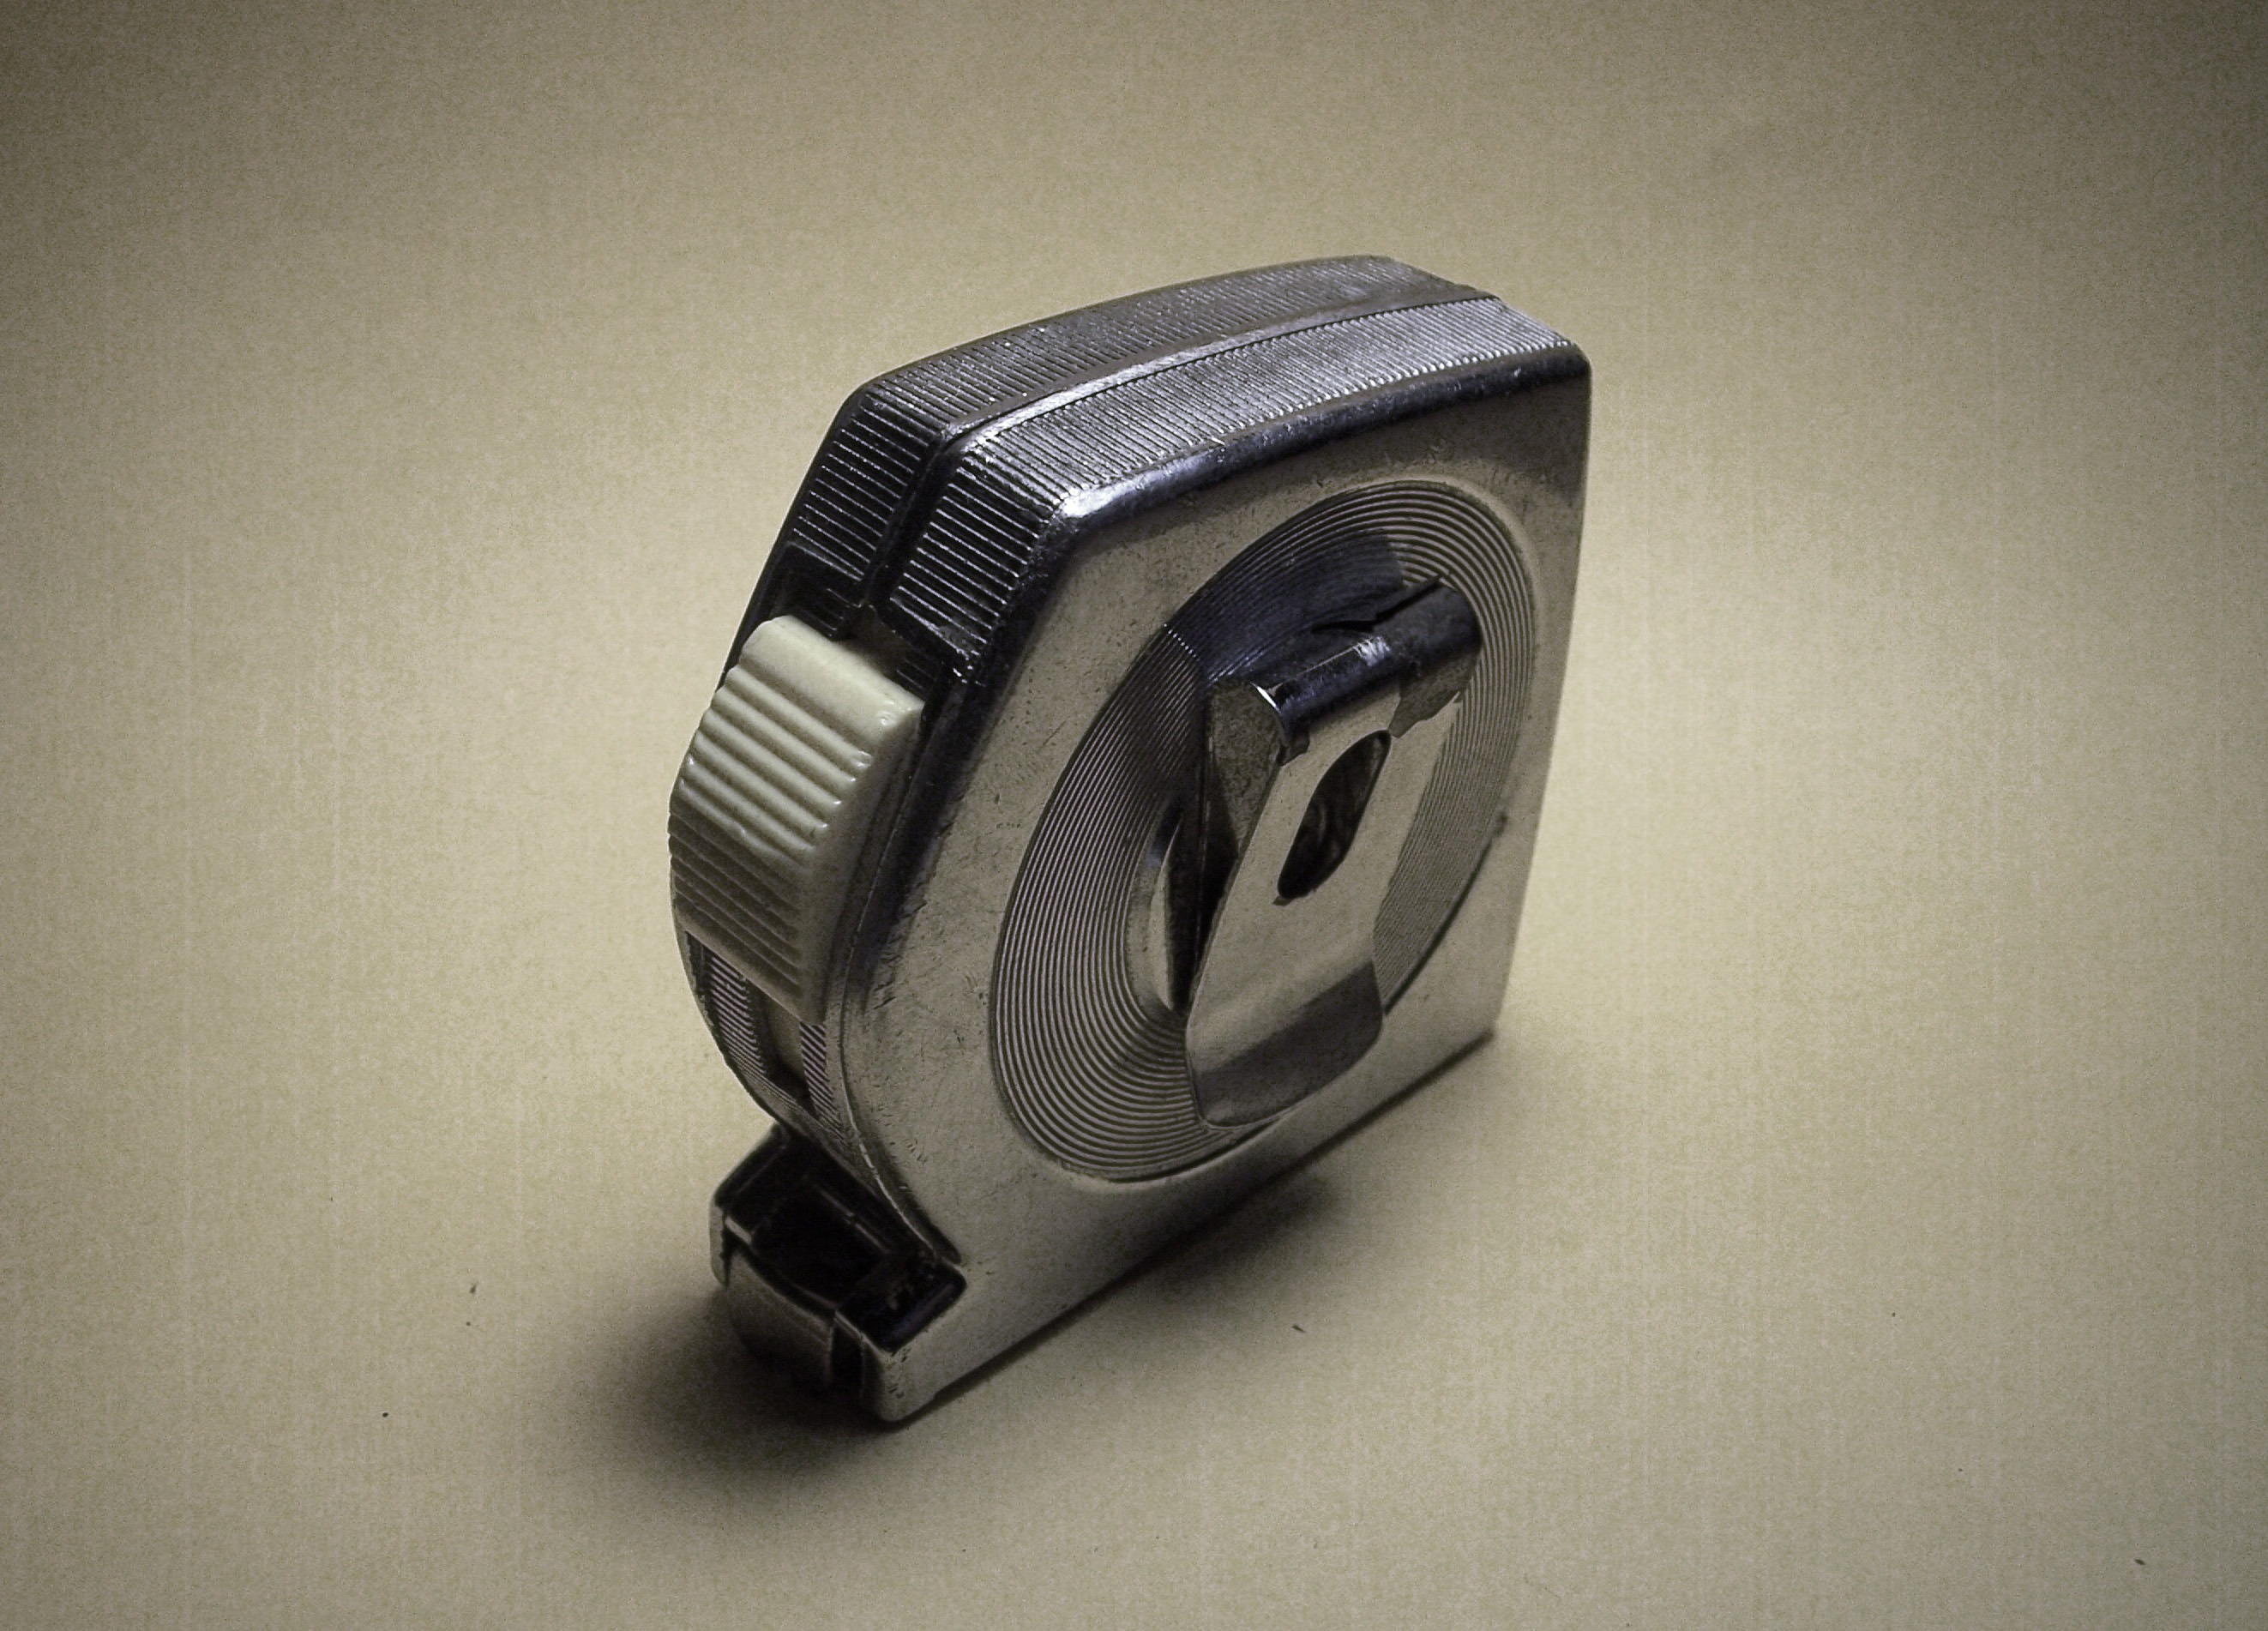
hand, light, metro, measure, arm, lighting, icon, diet, measuring tape, cameras optics